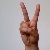
The image shows a hand gesture representing the letter 'V' in Indian Sign Language.